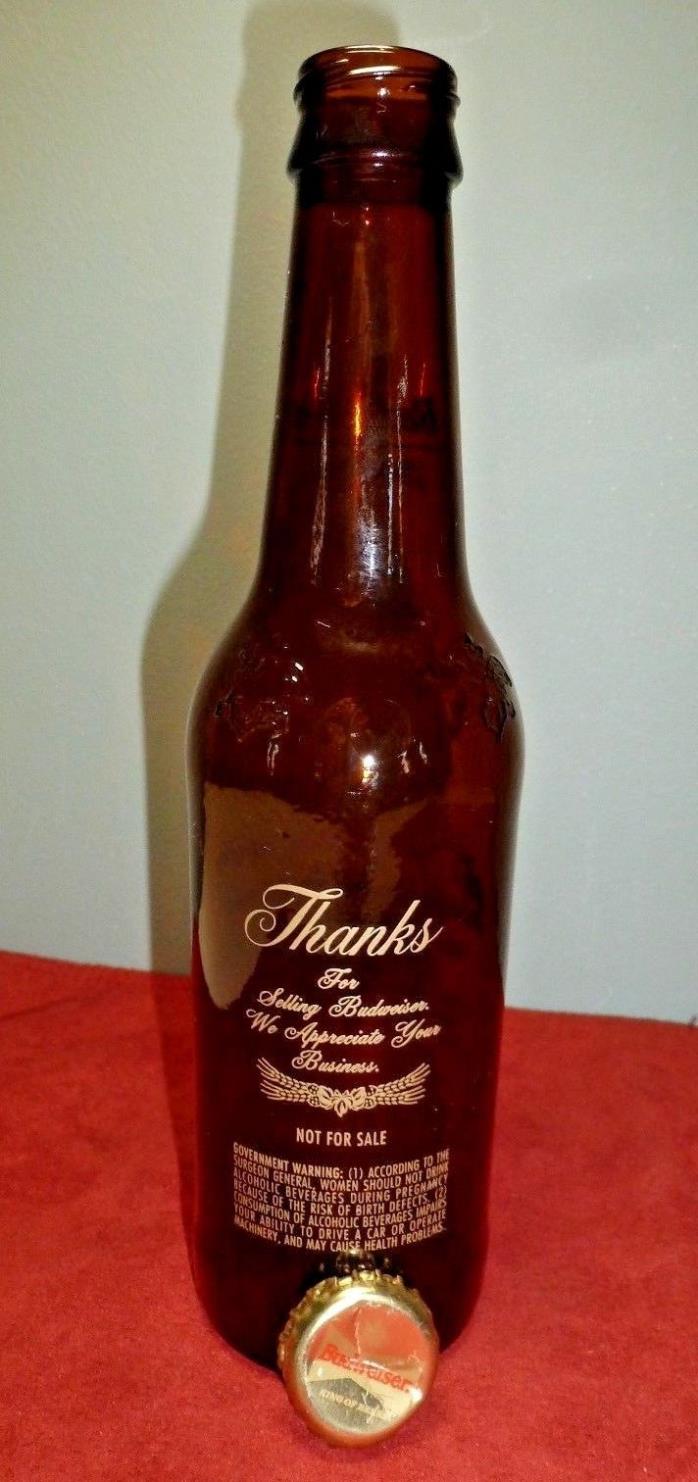
Waste category: glass